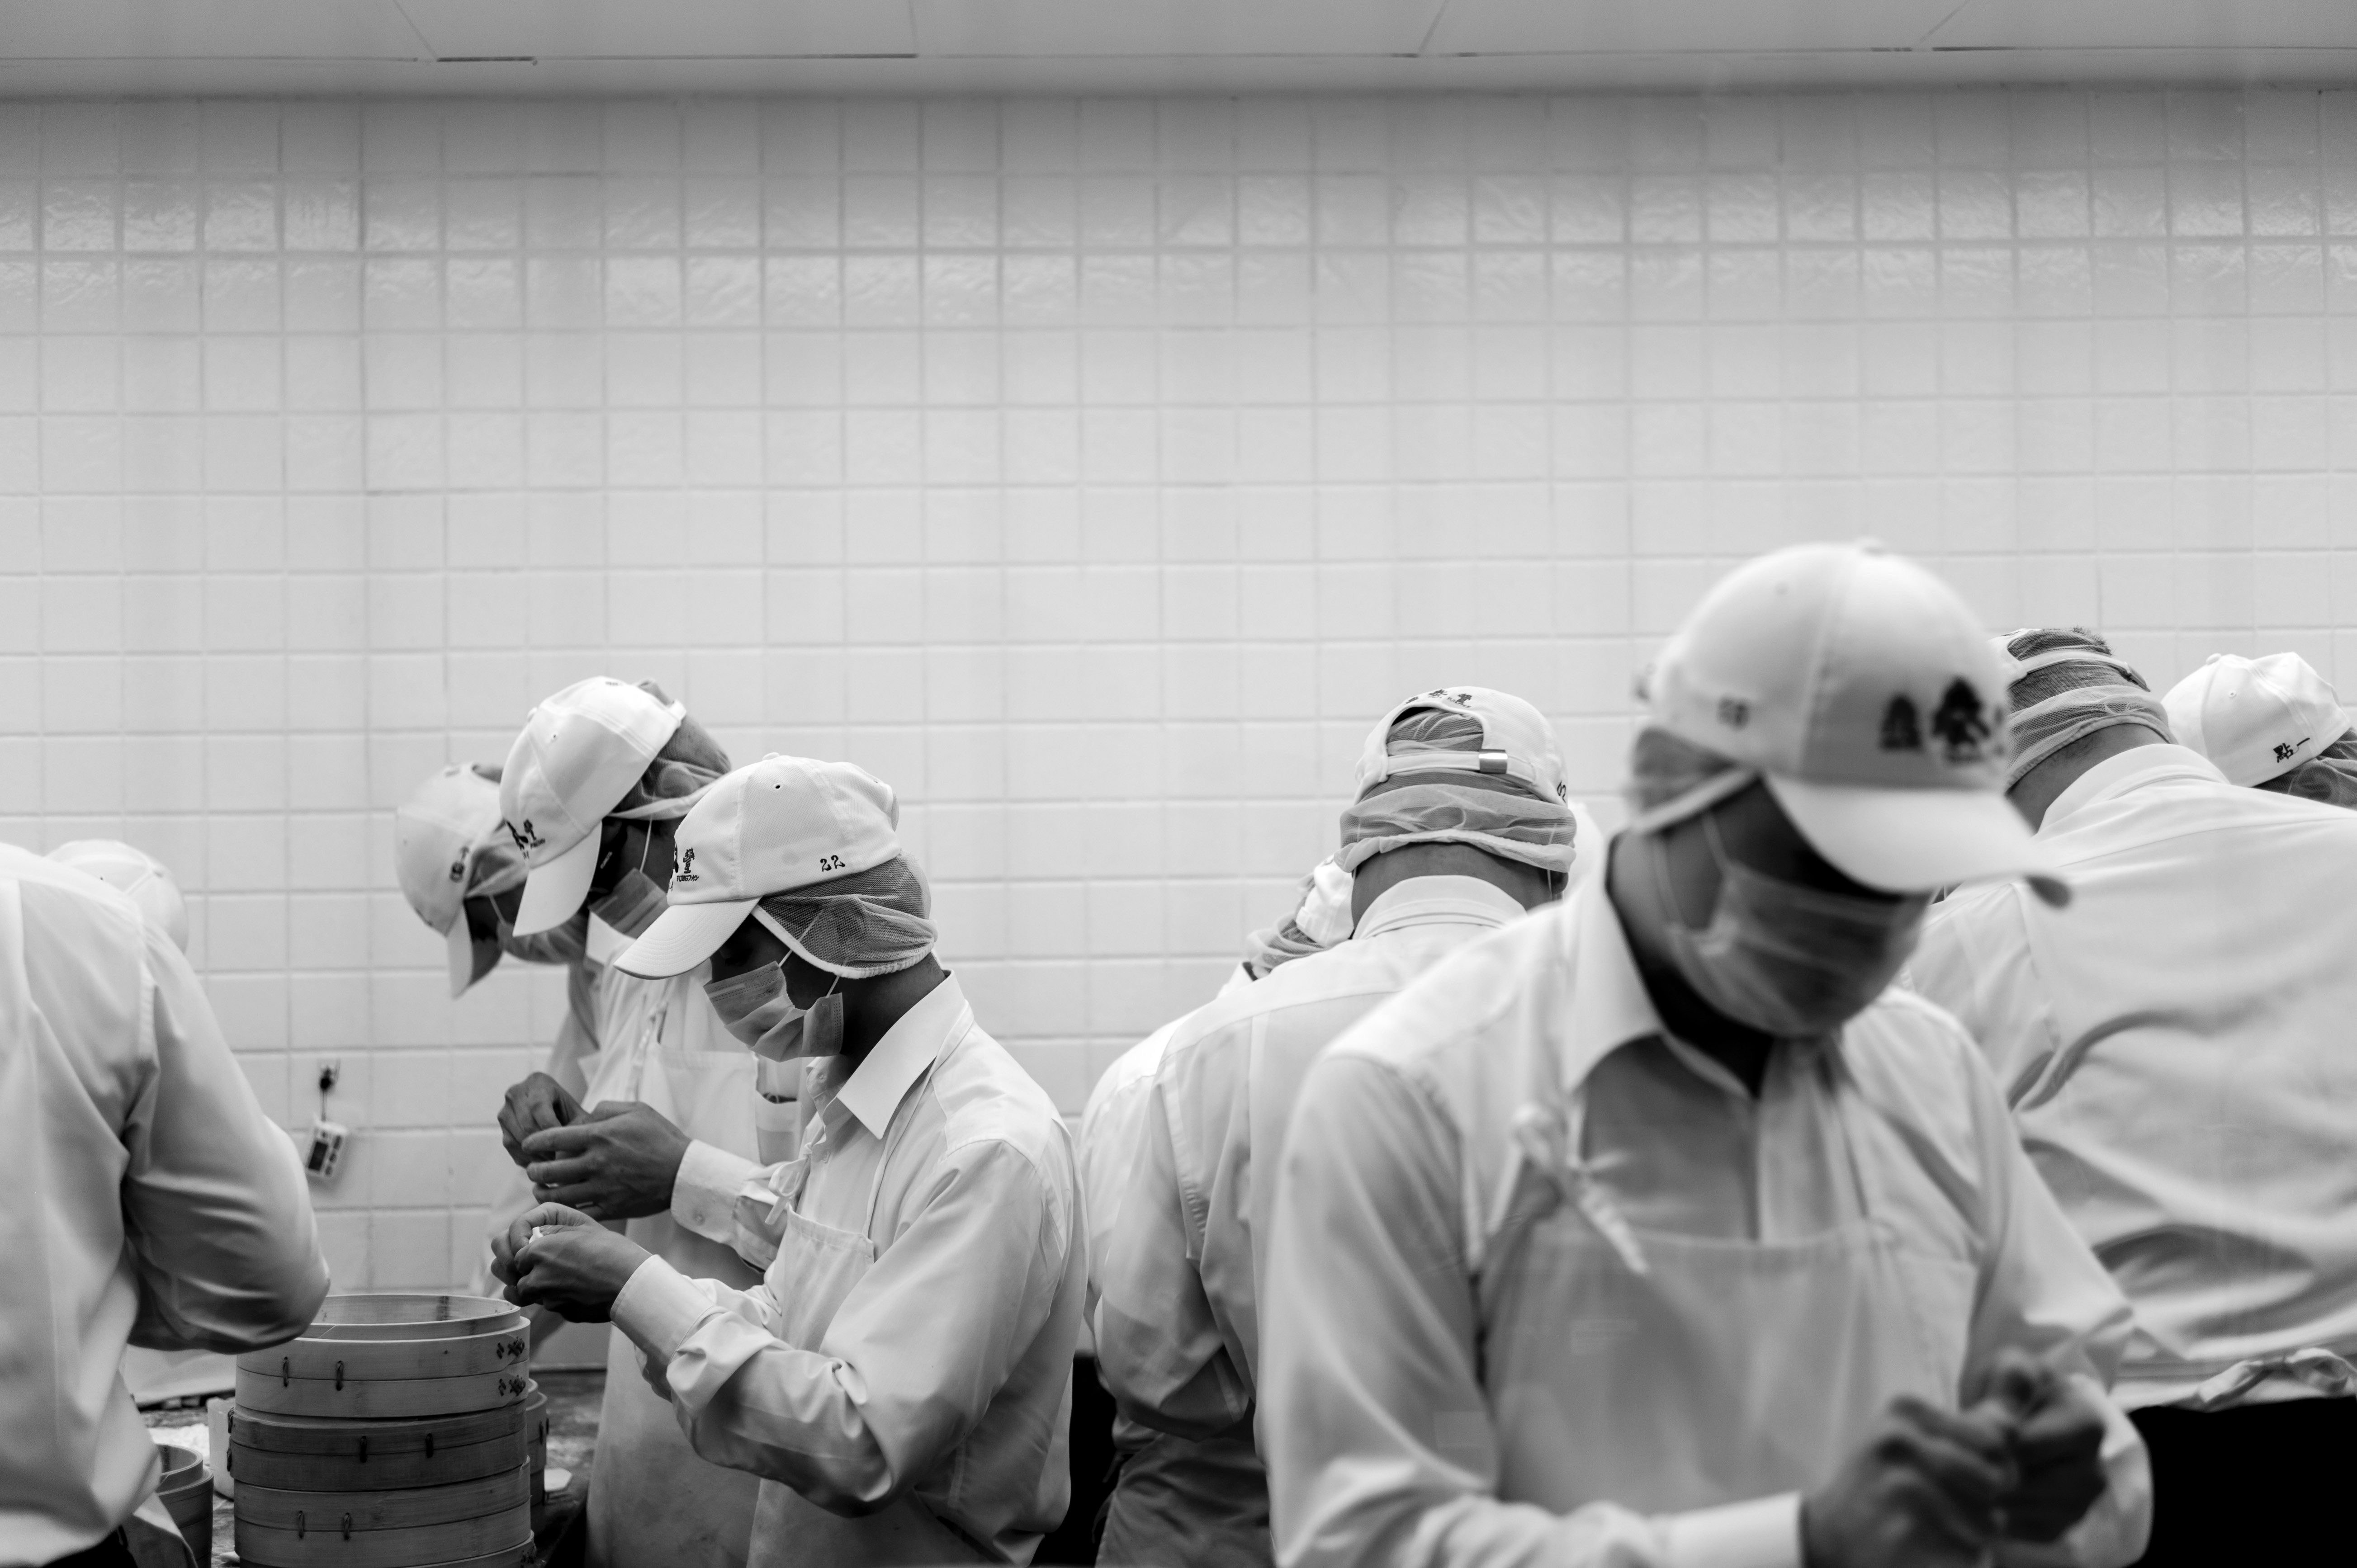
black and white, white, monochrome, laborer, monochrome photography